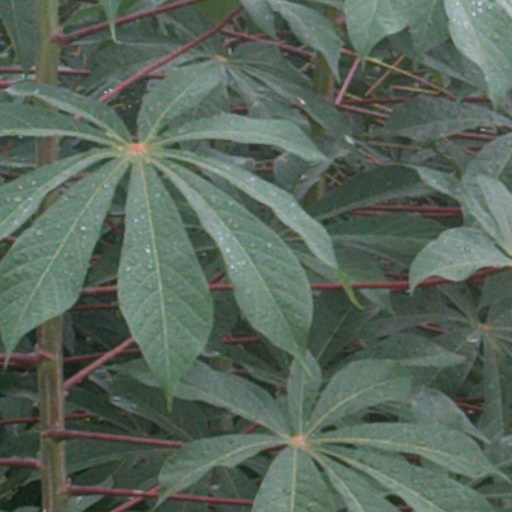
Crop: cassava